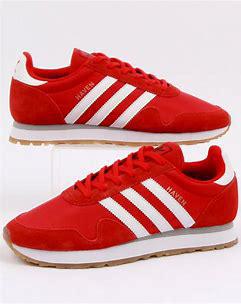
Brand: Adidas
Model: Haven